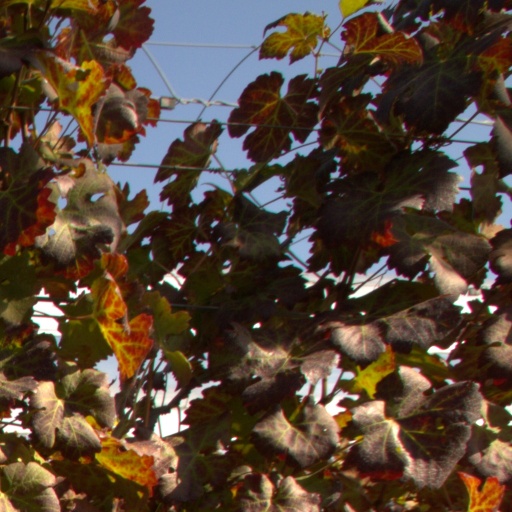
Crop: grape